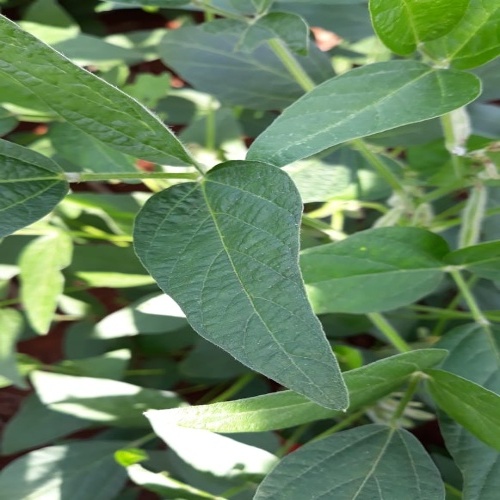
Label: Healthy